Mary Hilliard Hinton

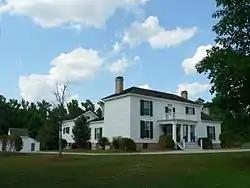
Midway Plantation, Hinton's family home in Wake County

She was educated at Saint Mary's School and the Peace Institute. Hinton studied portraiture under Ruth Huntington Moore, an artist who served on the faculty at Peace Institute.